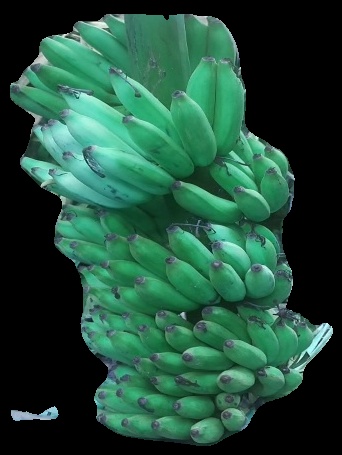
Variety: elakki-bale
Grade: grade1